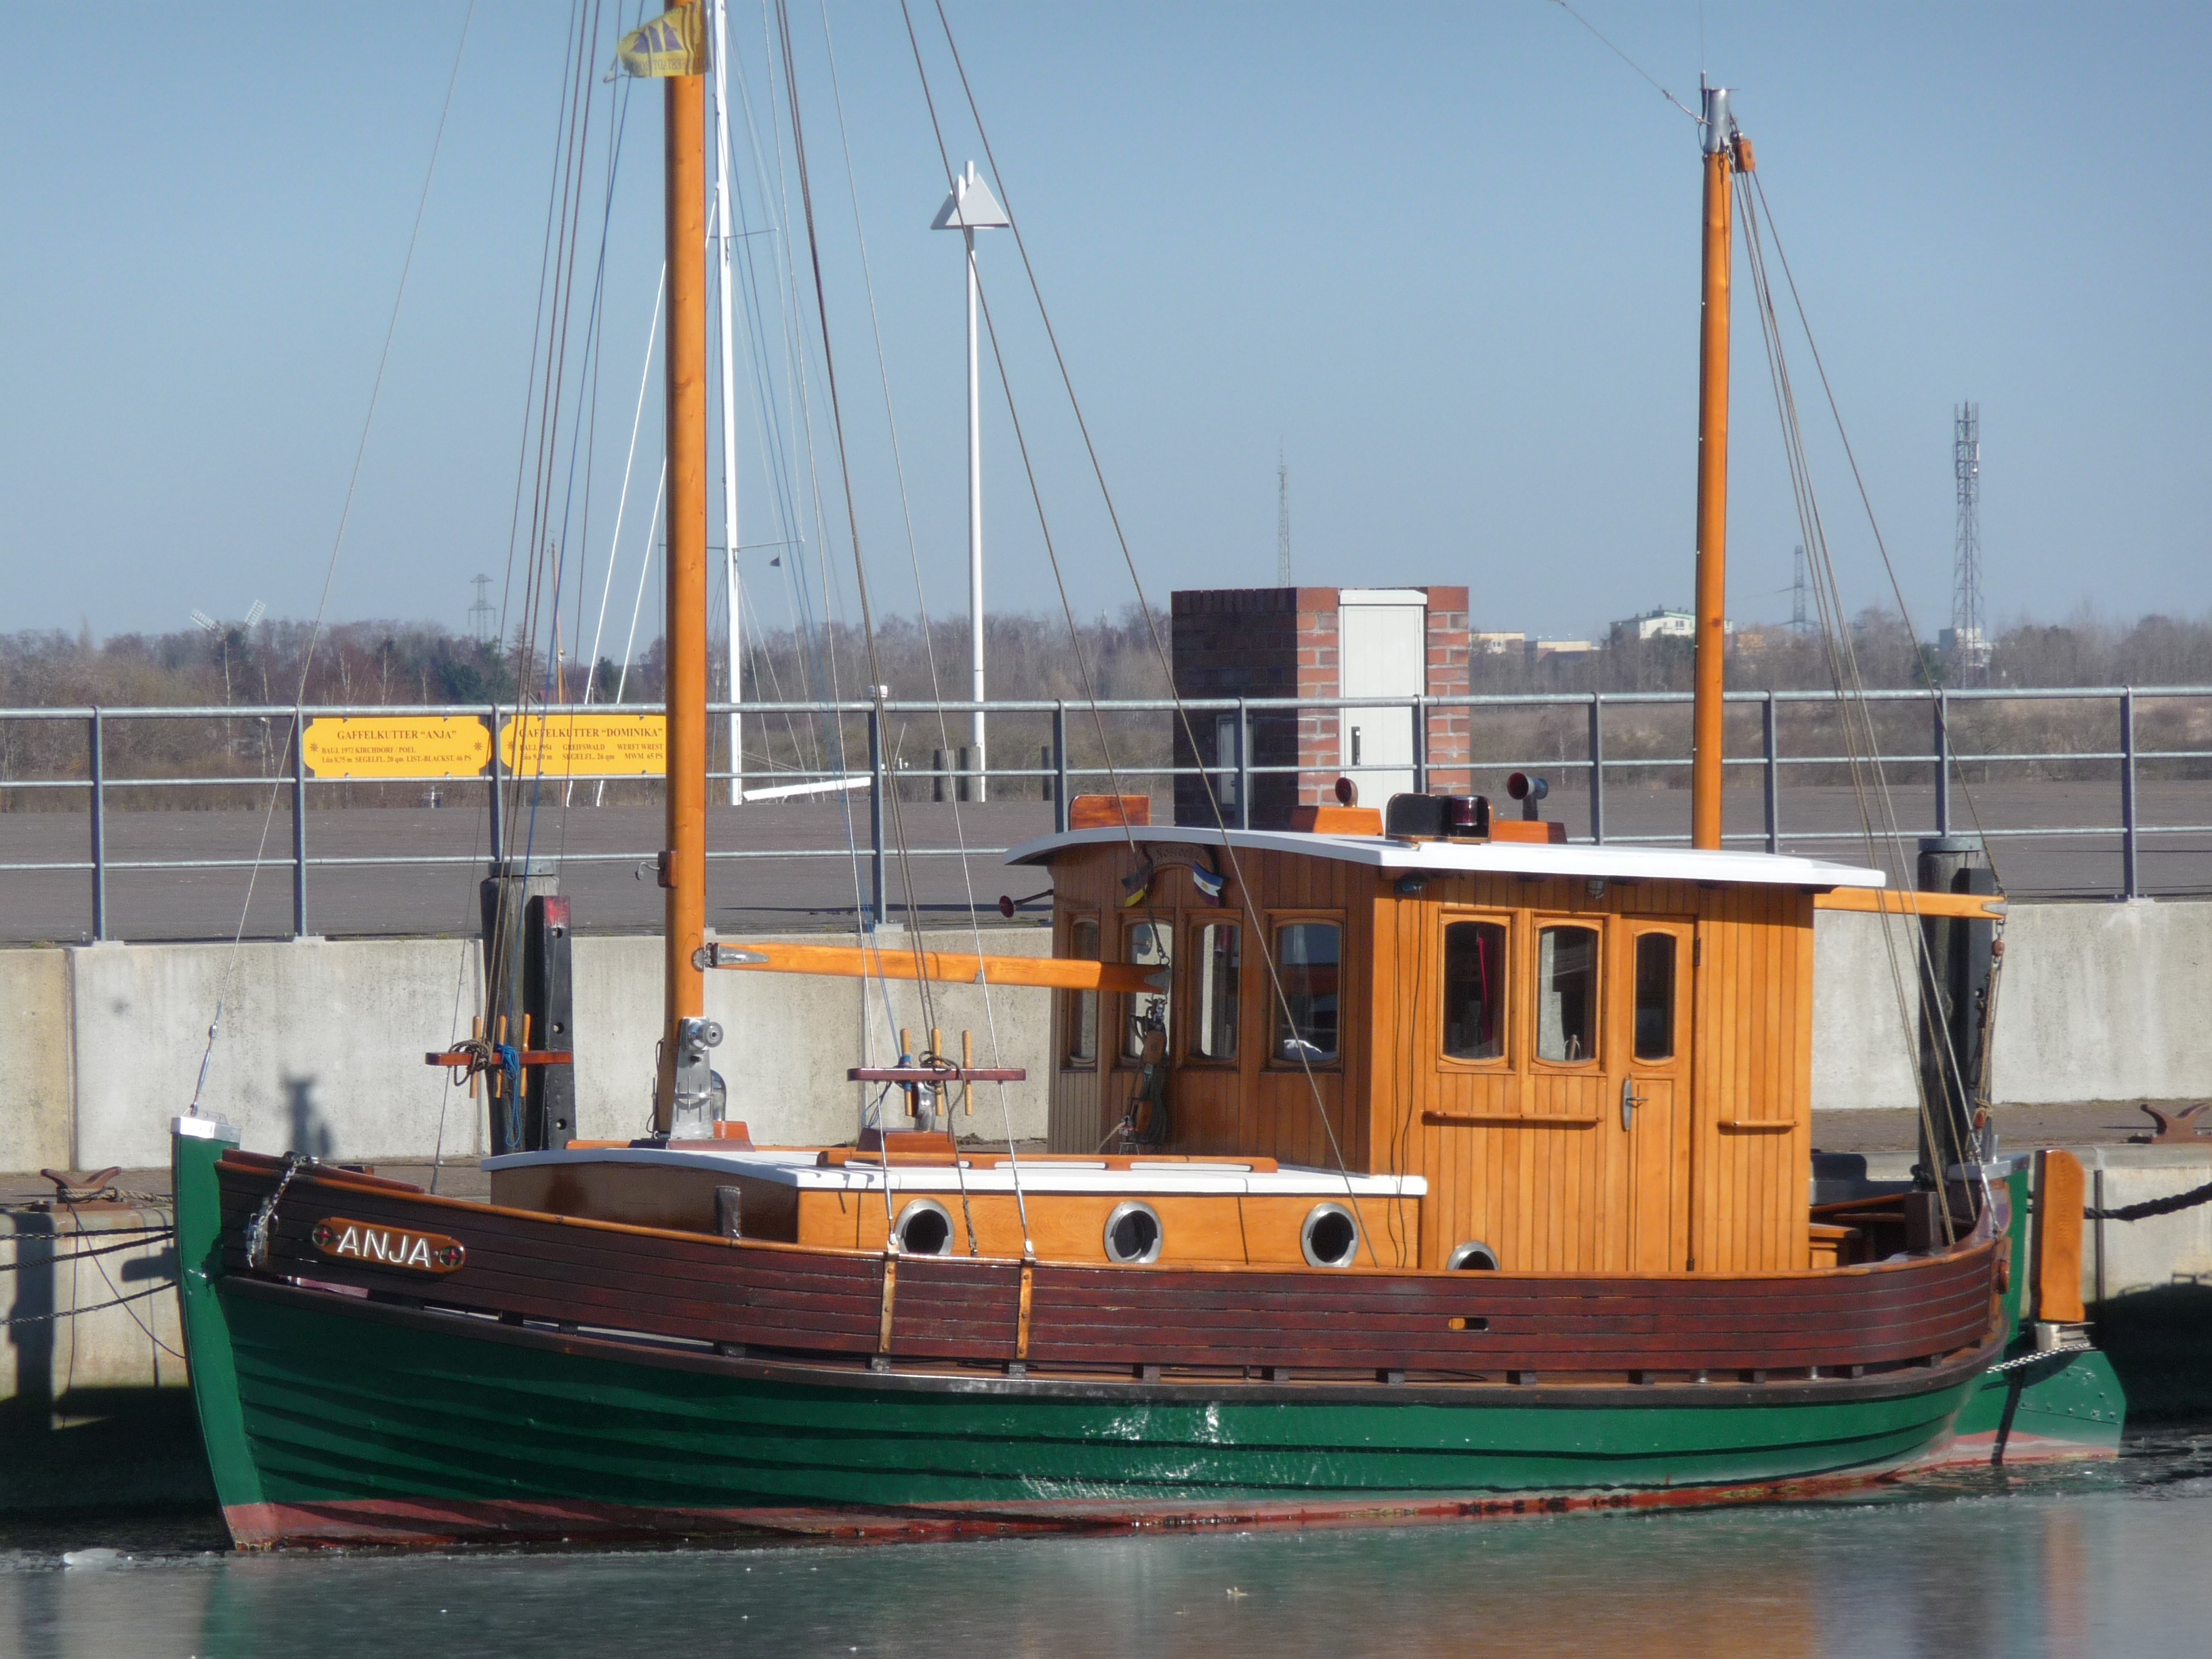
sky, wood, boat, ship, summer, boot, railing, green, vehicle, fishing, mast, yacht, brown, blue, port, sail, tugboat, watercraft, schooner, rostock, seafaring, baltic sea, cutter, fishing vessel, motor ship, passenger ship, freight transport, kiel, portholes, caravel